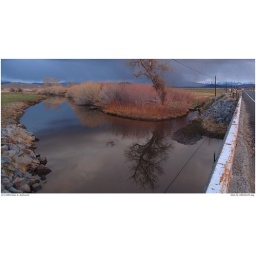
View from highway bridge over West Fork Carson River, Centerville, NV